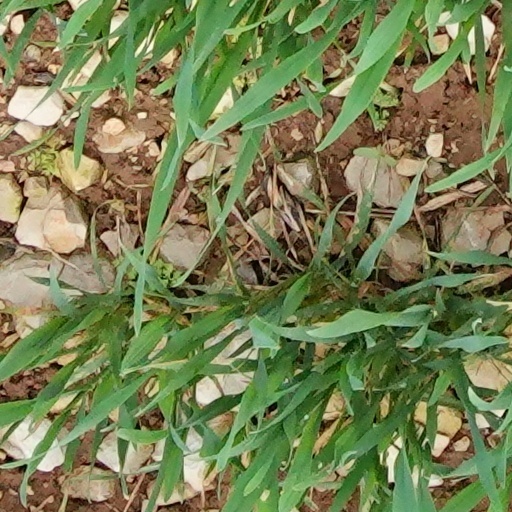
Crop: wheat